Leipzig Salient

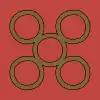

The village of Thiepval was opposite the centre of the X Corps sector, on a spur within the German front position, at the junction with Bazentin Ridge. During the British preparatory bombardment, most of the sixty dwellings in the village were demolished but the house cellars were covered by fallen masonry, which protected them from all but super-heavy shells. None of the German machine-gun positions was hit and shelters excavated under the village, provided accommodation for the garrison during the bombardment and protected ammunition stores and machine-guns, ready to be moved into the open. A chain of cellars, on the west fringe of the village, had been joined to form a connected line of machine-gun posts, which had been kept silent to surprise an attacker. The château ruins in the south-west corner had also been fortified. Both sets of machine-guns could sweep all the upper western slope of Thiepval Spur and enfilade an attack further south as far as Authuille. South of Thiepval, lay the Leipzig Redoubt, at the west end of the Leipzig Salient, containing many machine-guns, which dominated no man's land, from wide to the west and the south, the narrowest point being opposite Leipzig Redoubt.